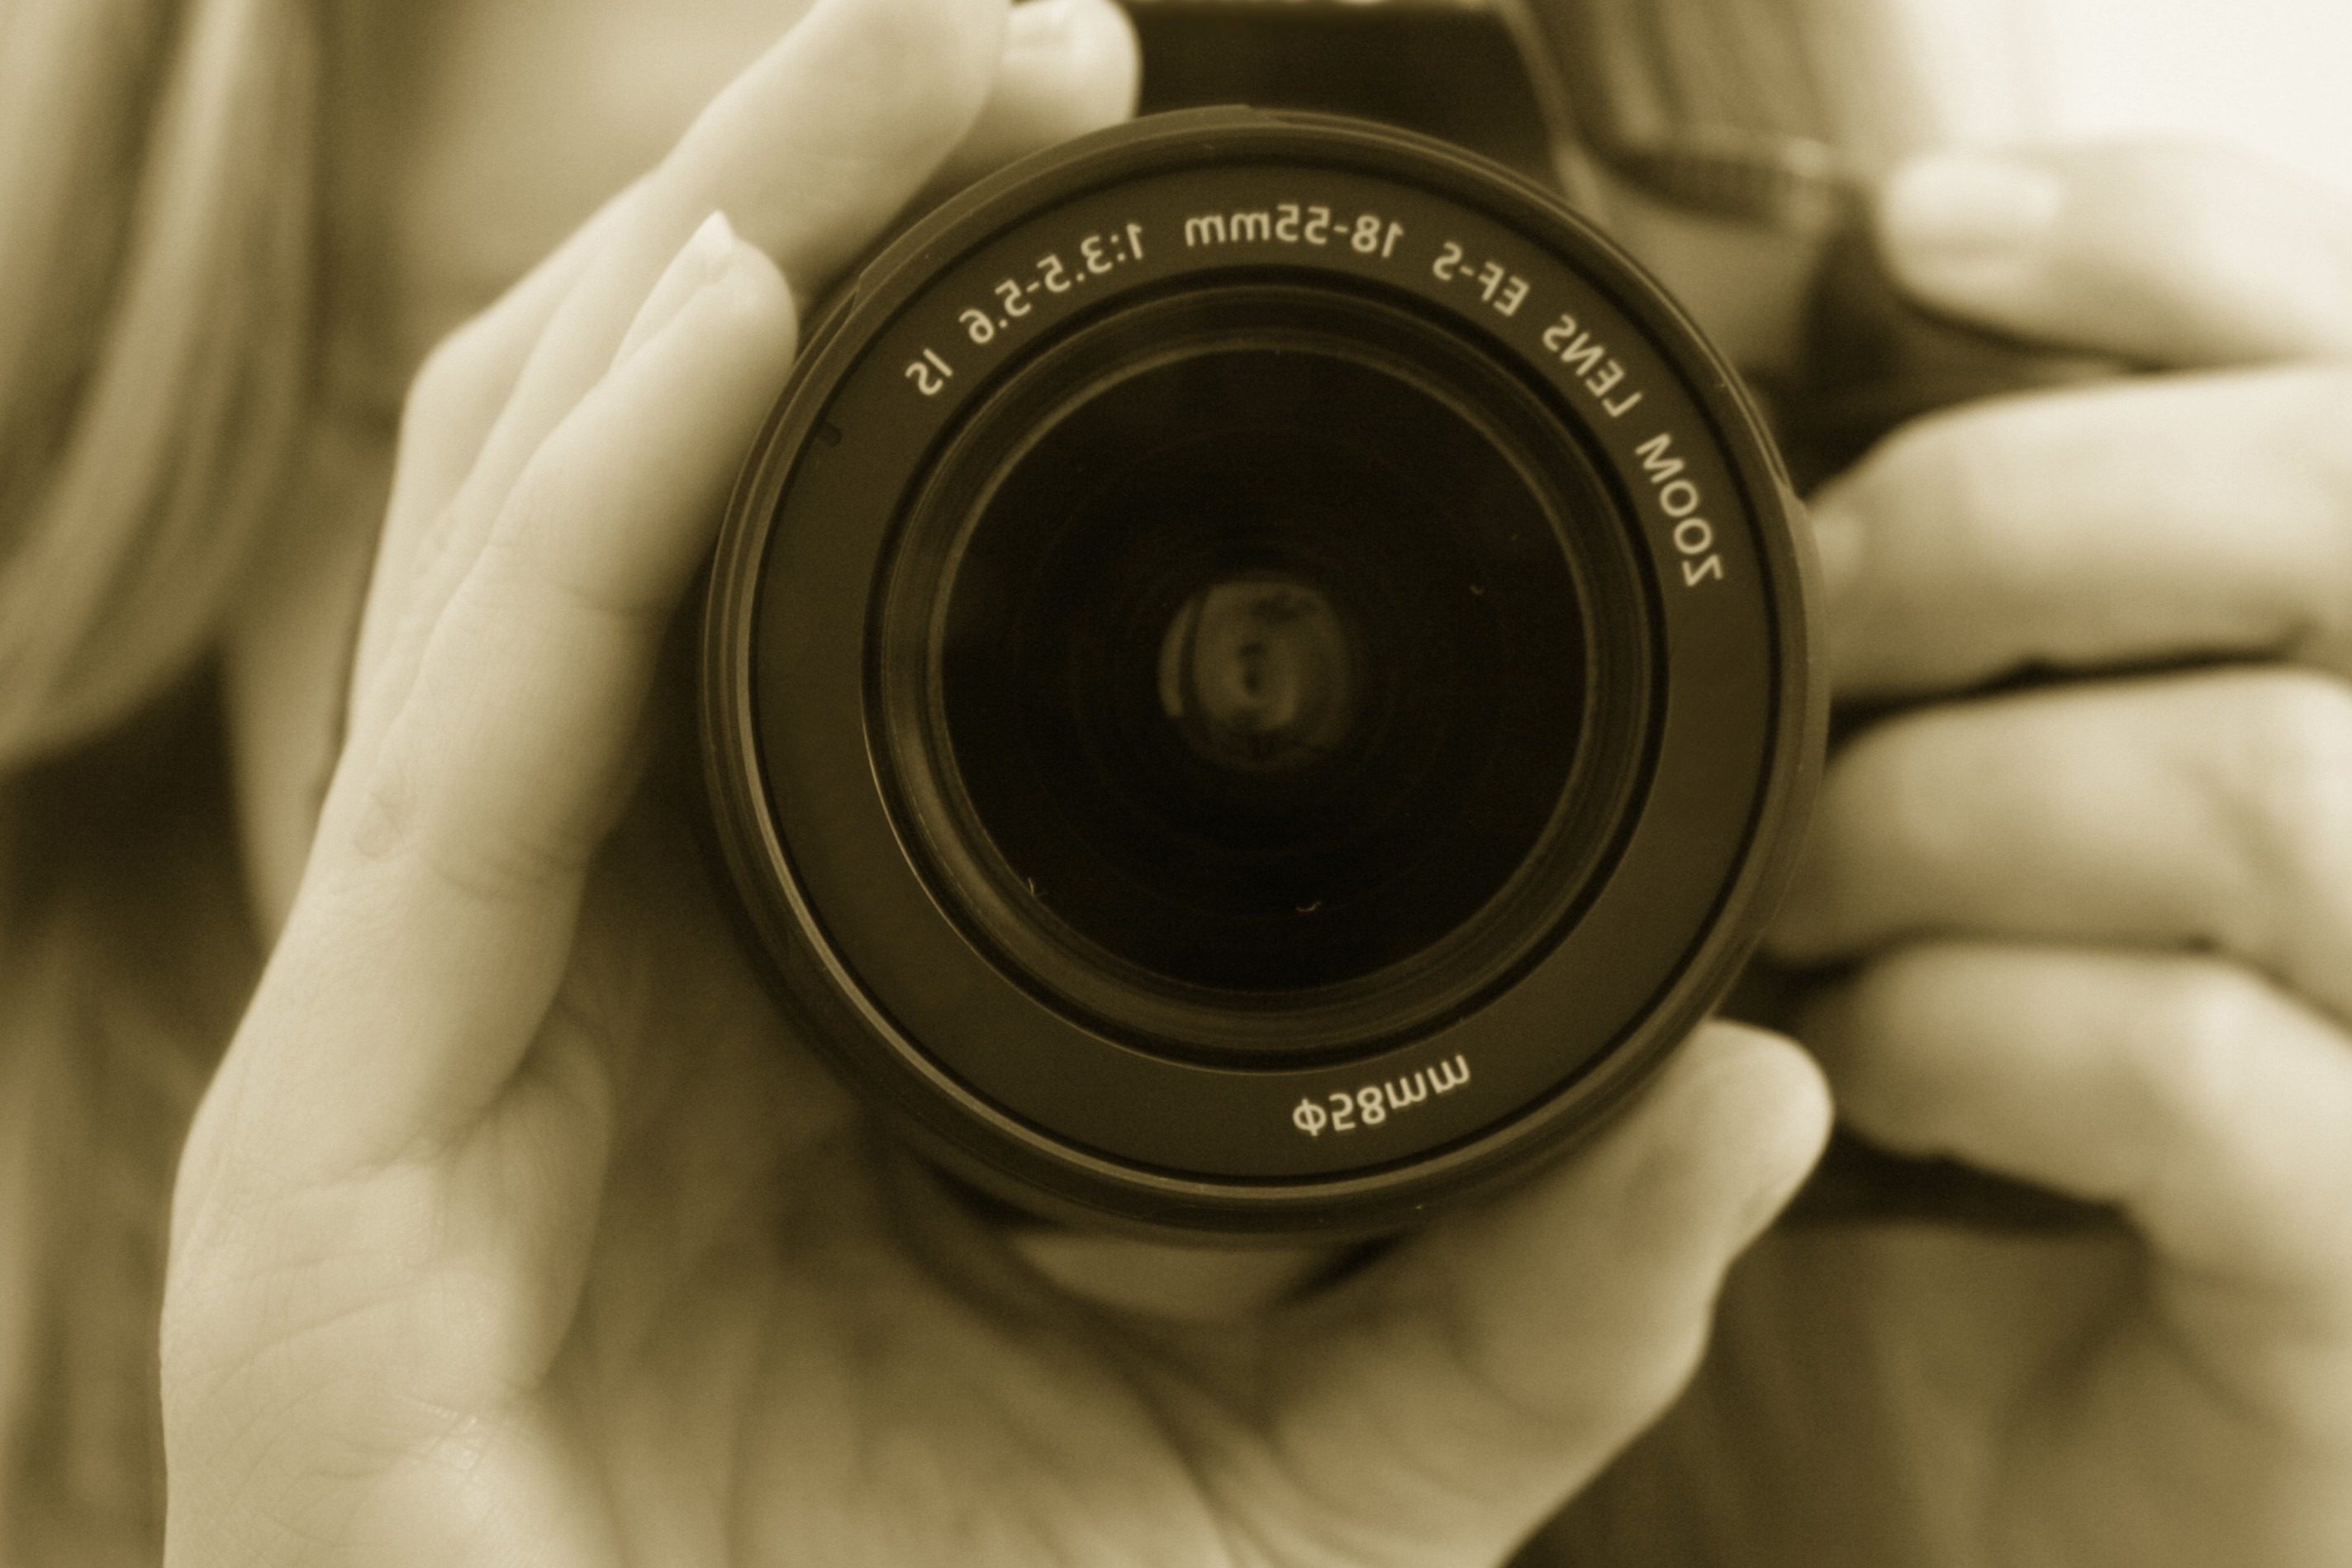
hand, people, camera, photography, photographer, photo, slr, lens, object, close up, product, reflex camera, digital camera, picture, camera lens, shoots, digital slr, single lens reflex camera, cameras optics, mirrorless interchangeable lens camera